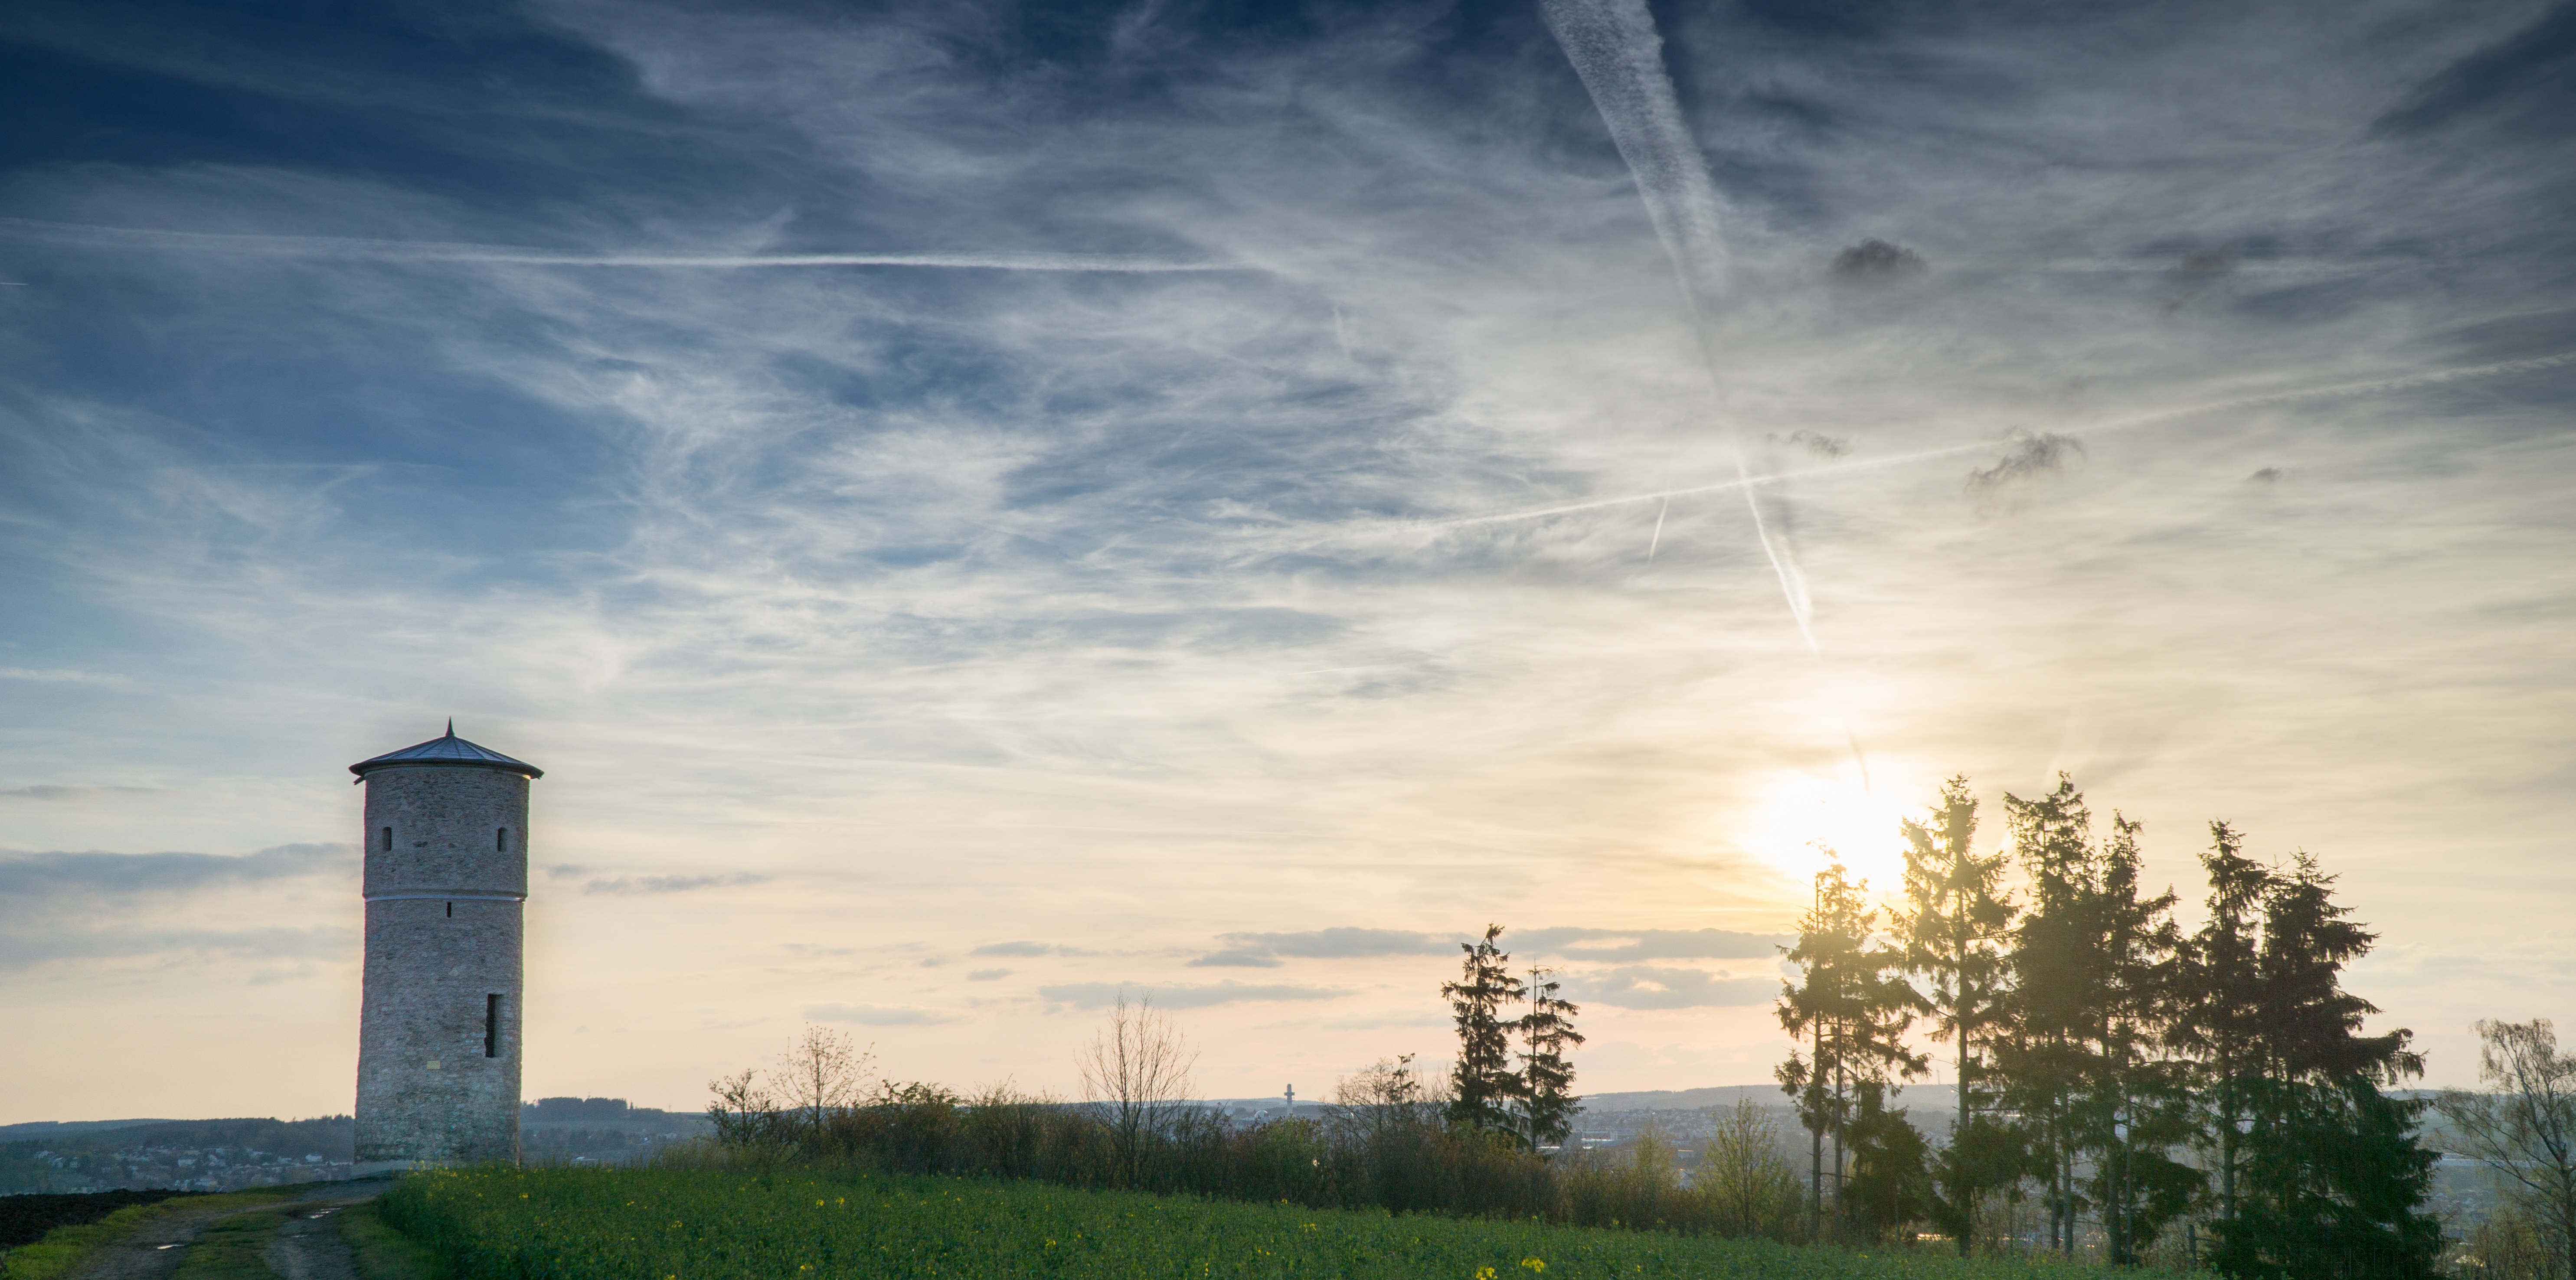
landscape, horizon, cloud, sky, sun, sunrise, sunset, sunlight, morning, view, wind, dawn, dusk, evening, tower, blue sky, rural area, meteorological phenomenon, atmospheric phenomenon